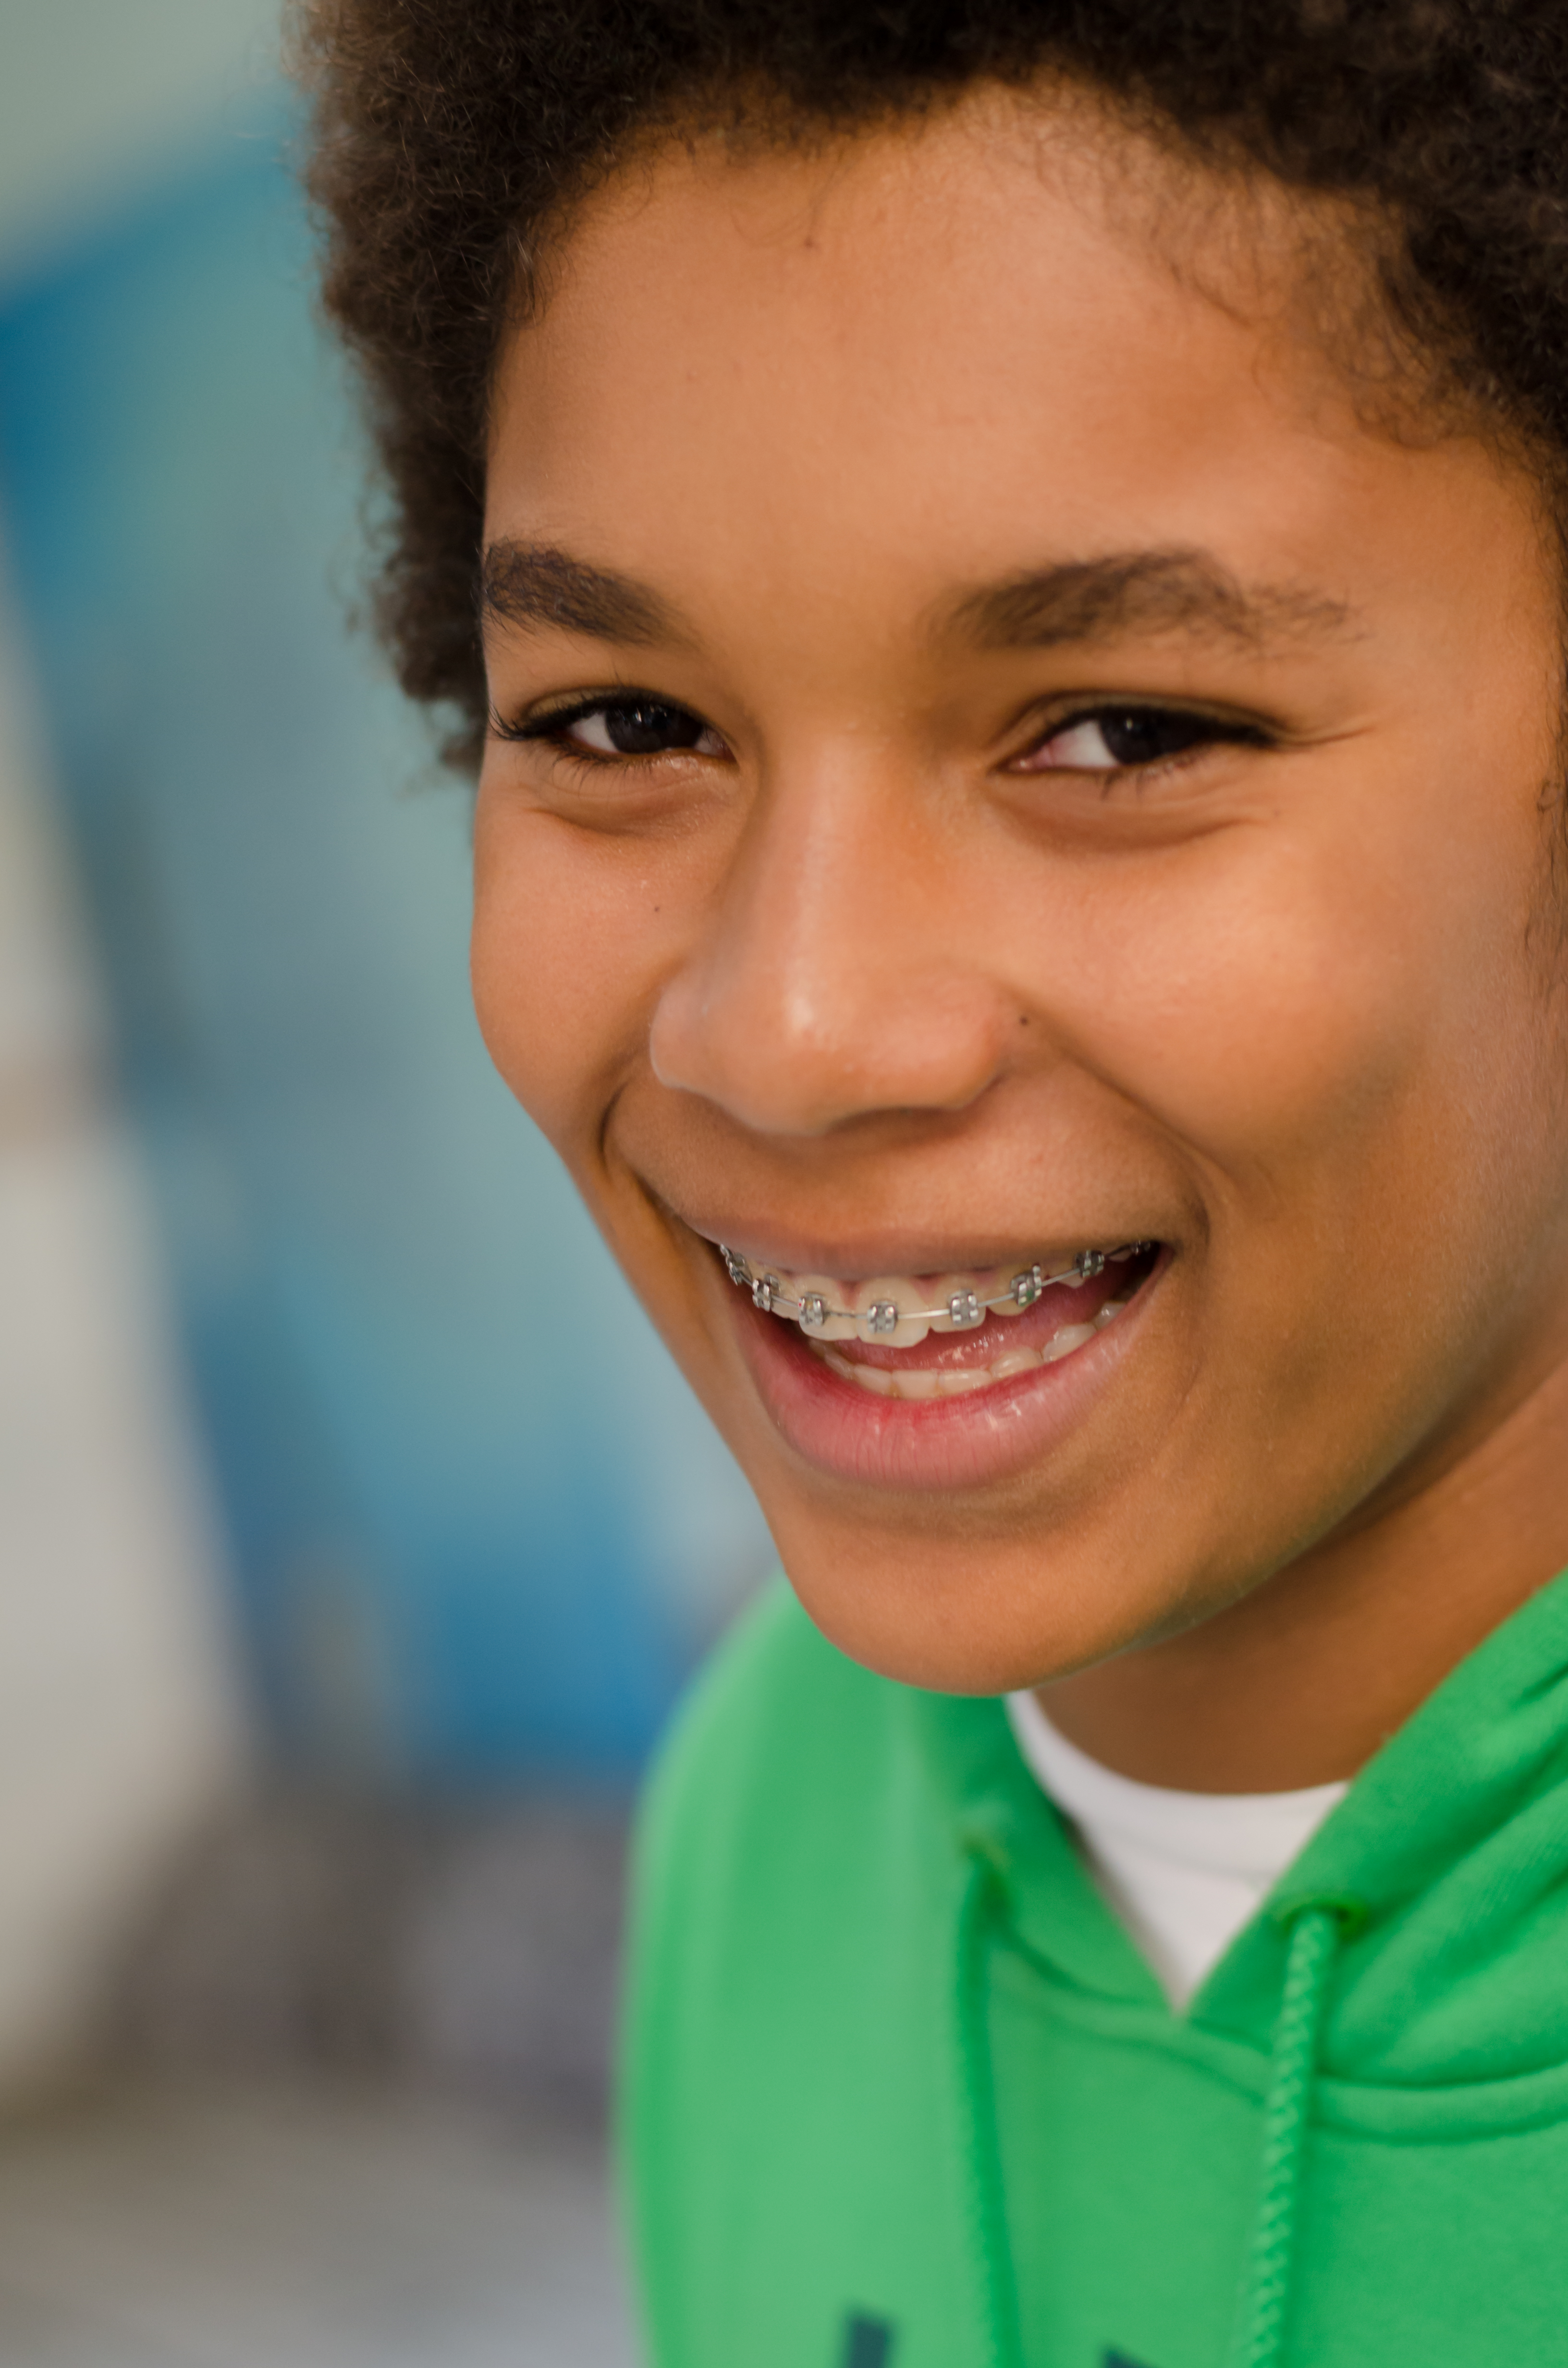
outdoor, person, girl, hair, street, boy, male, portrait, model, color, child, nikon, facial expression, hairstyle, smile, mouth, close up, streetphotography, face, nose, candid, spain, 50mm, eye, head, skin, catalonia, beauty, organ, d7000, emotion, salou, portrait photography